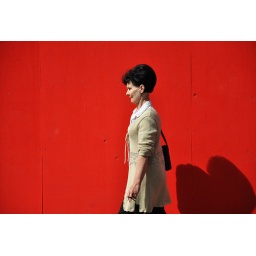
Holding a cigarette against a red wall